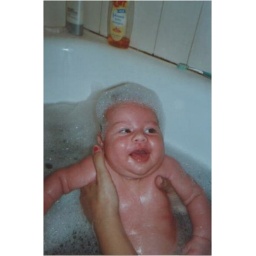
baby finn in his first ever Lush bath (blue skies bubble bar to be exact!)